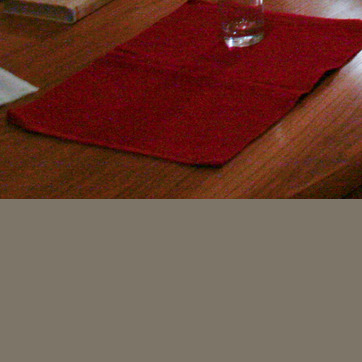
Material: wood